Haines City, Florida

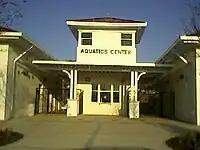
The Aquatics Center in Lake Eva Park.

In 2004, Haines City experienced three hurricanes. Hurricane Charley passed through the city in August. Hurricane Frances came right on the heels of Charley but mostly just dumped a lot of rain. Hurricane Jeanne soon followed packing a punch not quite as strong as Charley but longer lasting. The city has since recovered.